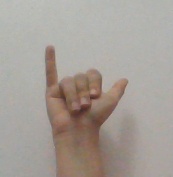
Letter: ya